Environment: real
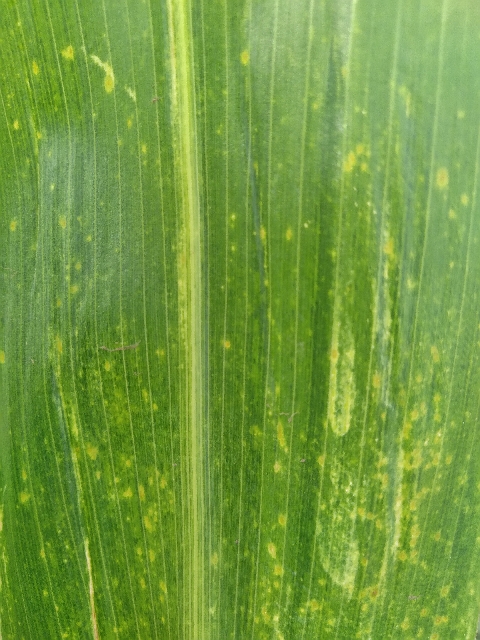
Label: lethal_necrosis